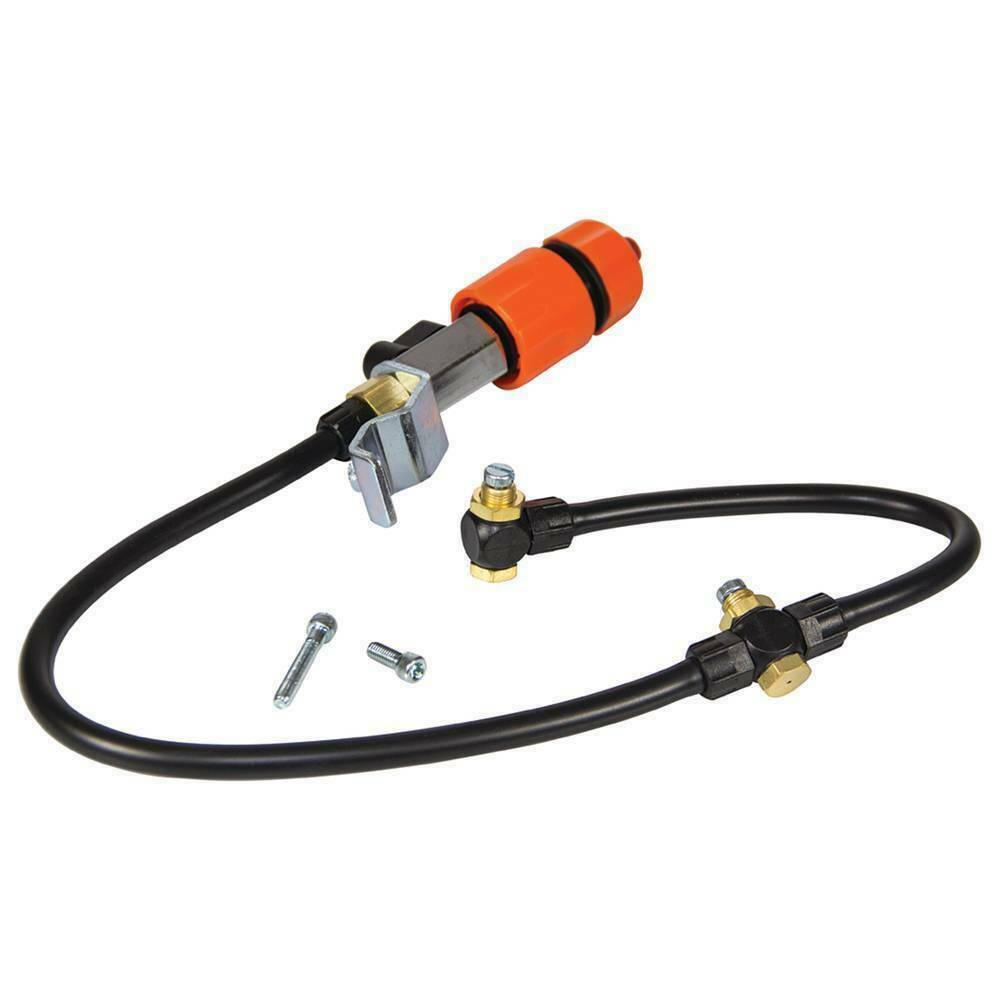
New Stens 635-400 Water attachment kit Replaces OEM - Stihl TS350 4201 007 1038
For Sale Today... Stens 635-400 Water Attachment Kit Stihl 4201 007 1014 Brand: Stens Condition: New Pack Size: 1 ea Description Stens 635-400 Water Attachment Kit Stihl 4201 007 1014 Replaces OEM: Stihl 4201 007 1014, Stihl 4201 007 1038 Fits Models: Stihl TS350, TS360, TS400 and TS460 Cutquik saws Specifications: Includes bracket screws connectors clip o-rings hose and connector sleeve Cross Brands: JThomas CH-0429, JThomas CH0429, Ratio Parts 176-581 WE ARE A CERTIFIED STENS DEALER Our main priority is to get you a genuine part with fast shipping and good communication. We value our feedback. It is how we represent ourselves on Ebay. If you wish to return the item you purchased, you will be responsible for the shipping cost to send it back to us. When we receive the returned product, we will credit your account the full purchase price less the actual shipping cost. If you'd like to exchange an item that you purchased, you will be responsible for the cost difference and the shipping cost for the new product. Thank you! Check out my other items ! Be sure to add me to your favorites list !
Brand: STENS
Category: Hardware > Tool Accessories > Saw Accessories